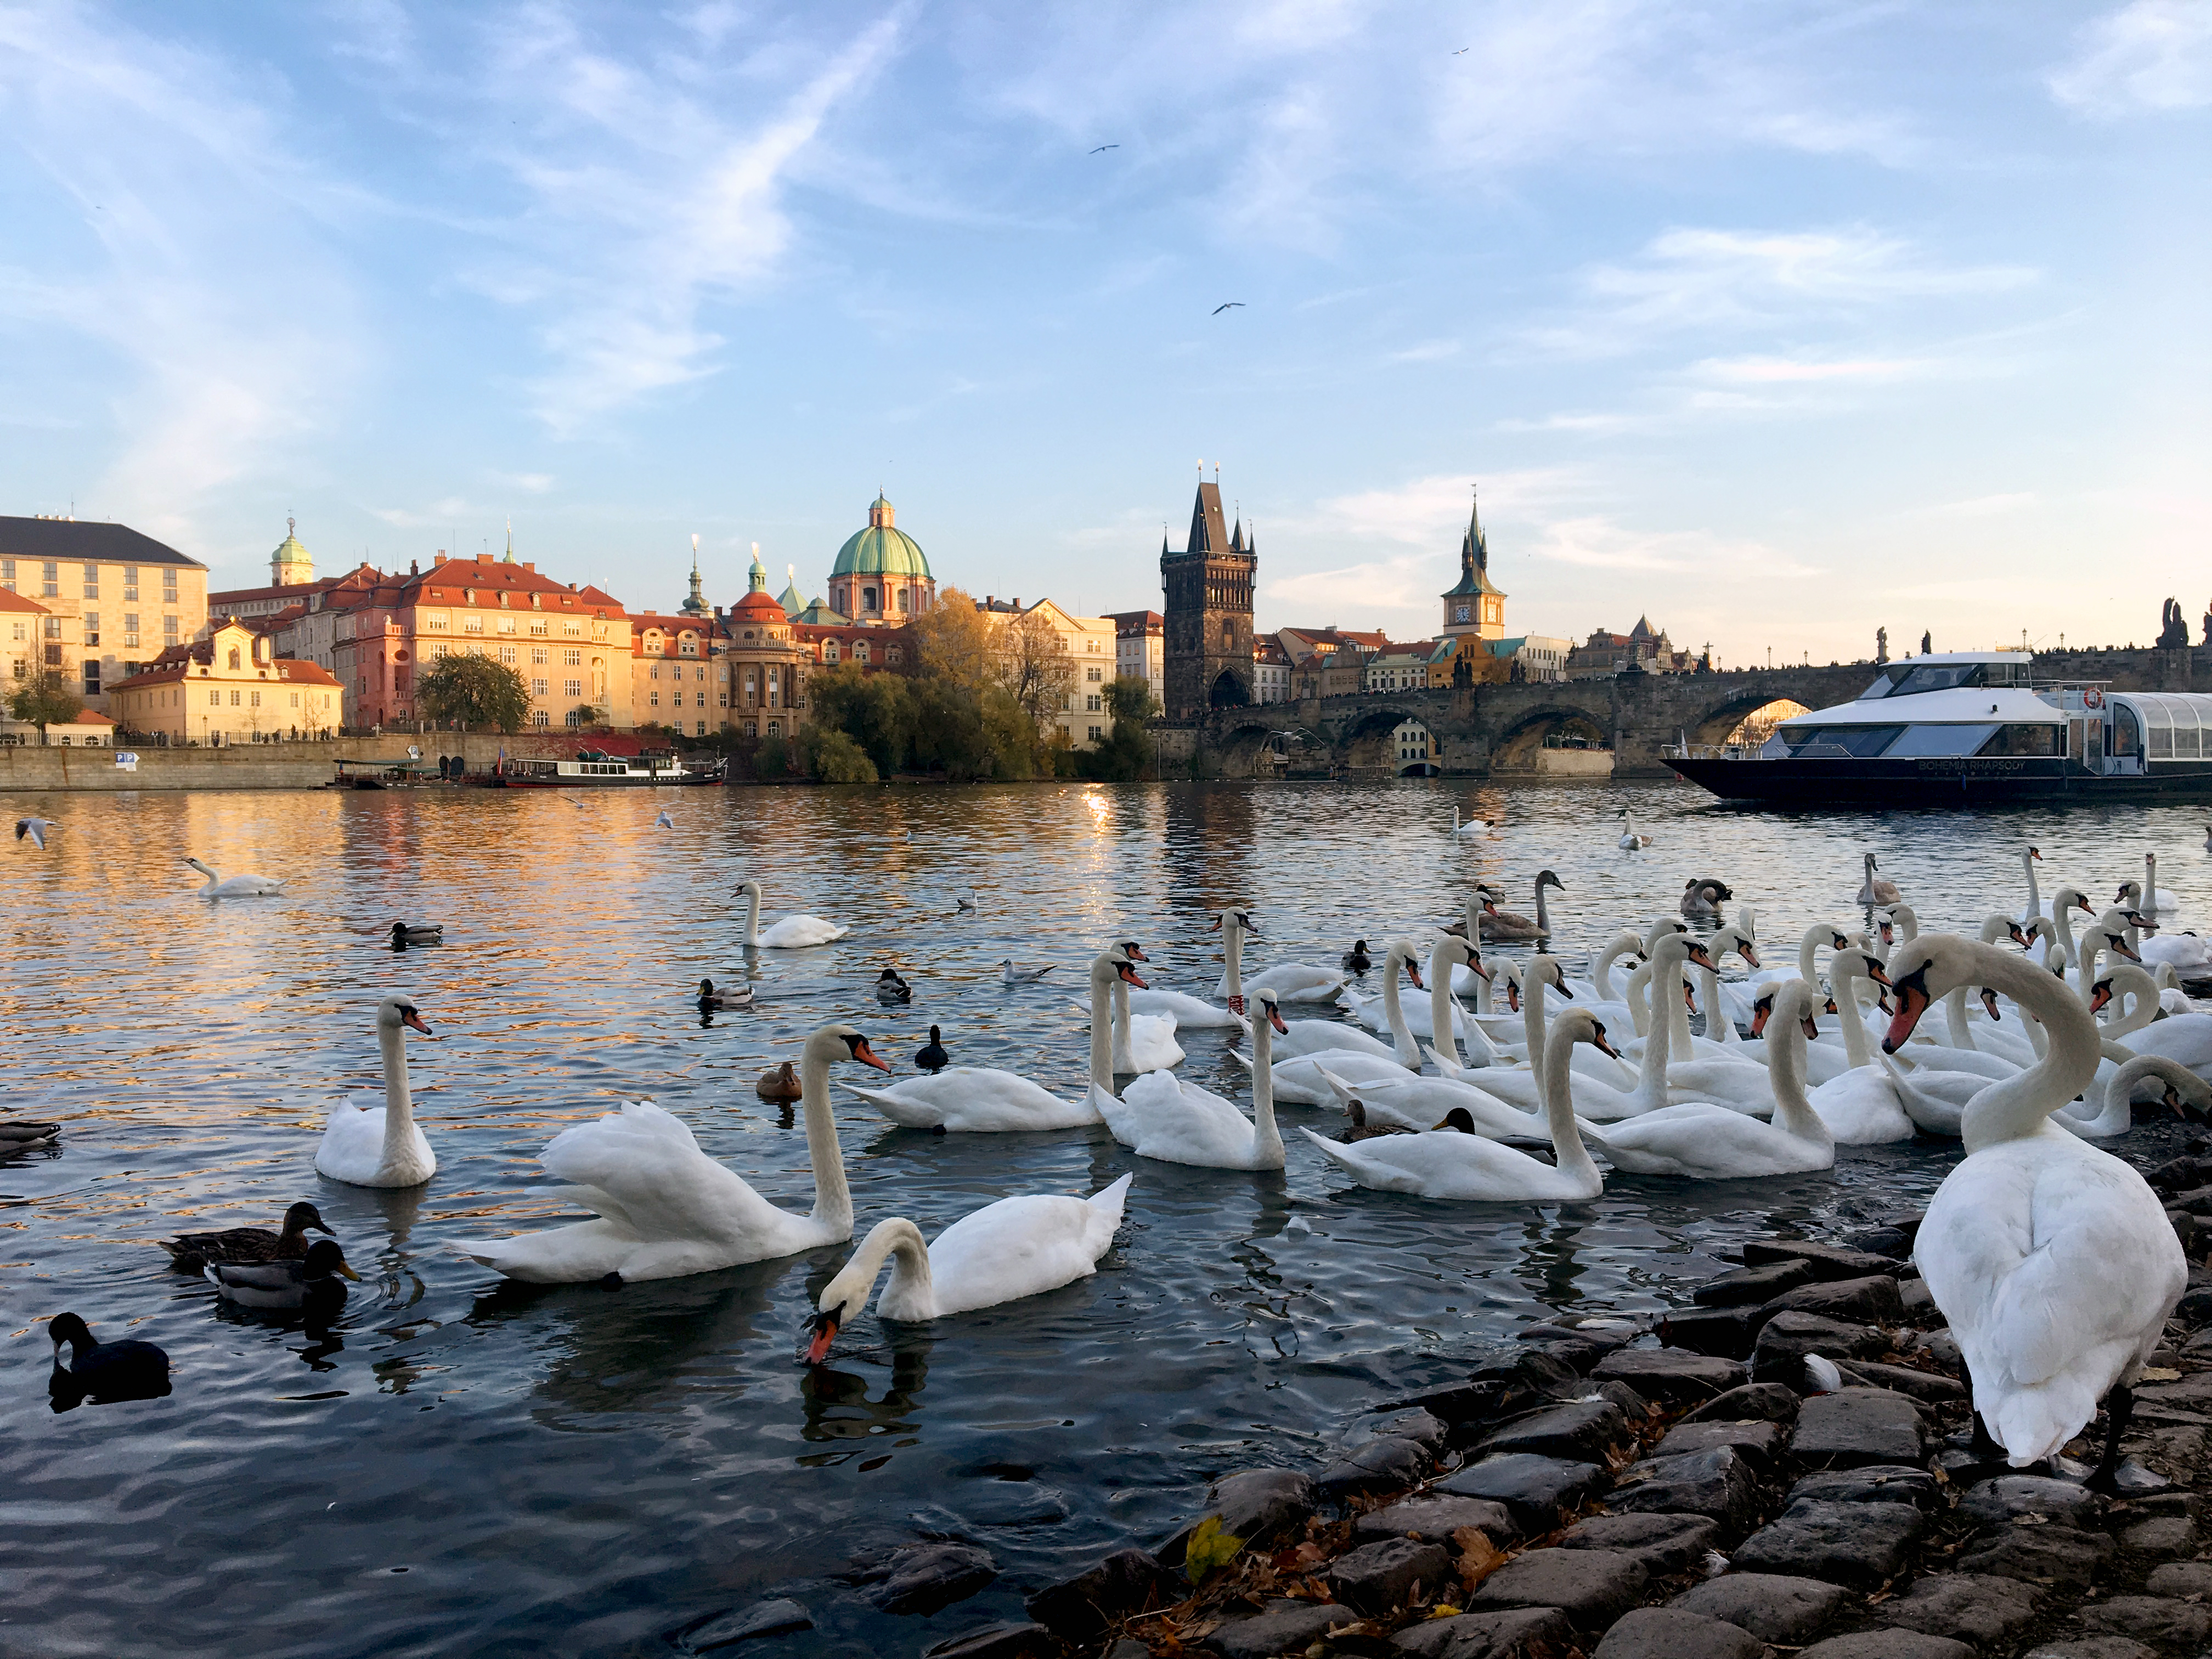
swans, river, city, embankment, bridge, sunset, prague, cityview, swan, water, sky, water bird, bird, waterway, morning, cloud, reflection, ducks, geese and swans, lake, duck, tourism, winter, waterfowl, pond, goose, channel, sea, vacation, building, canal, harbor